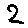
Label: 2